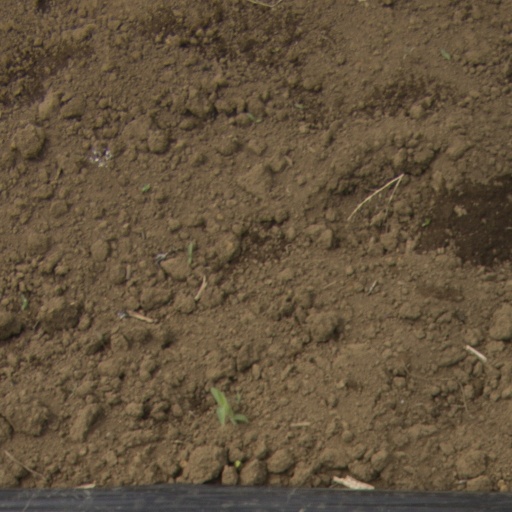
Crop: Jerusalem artichoke